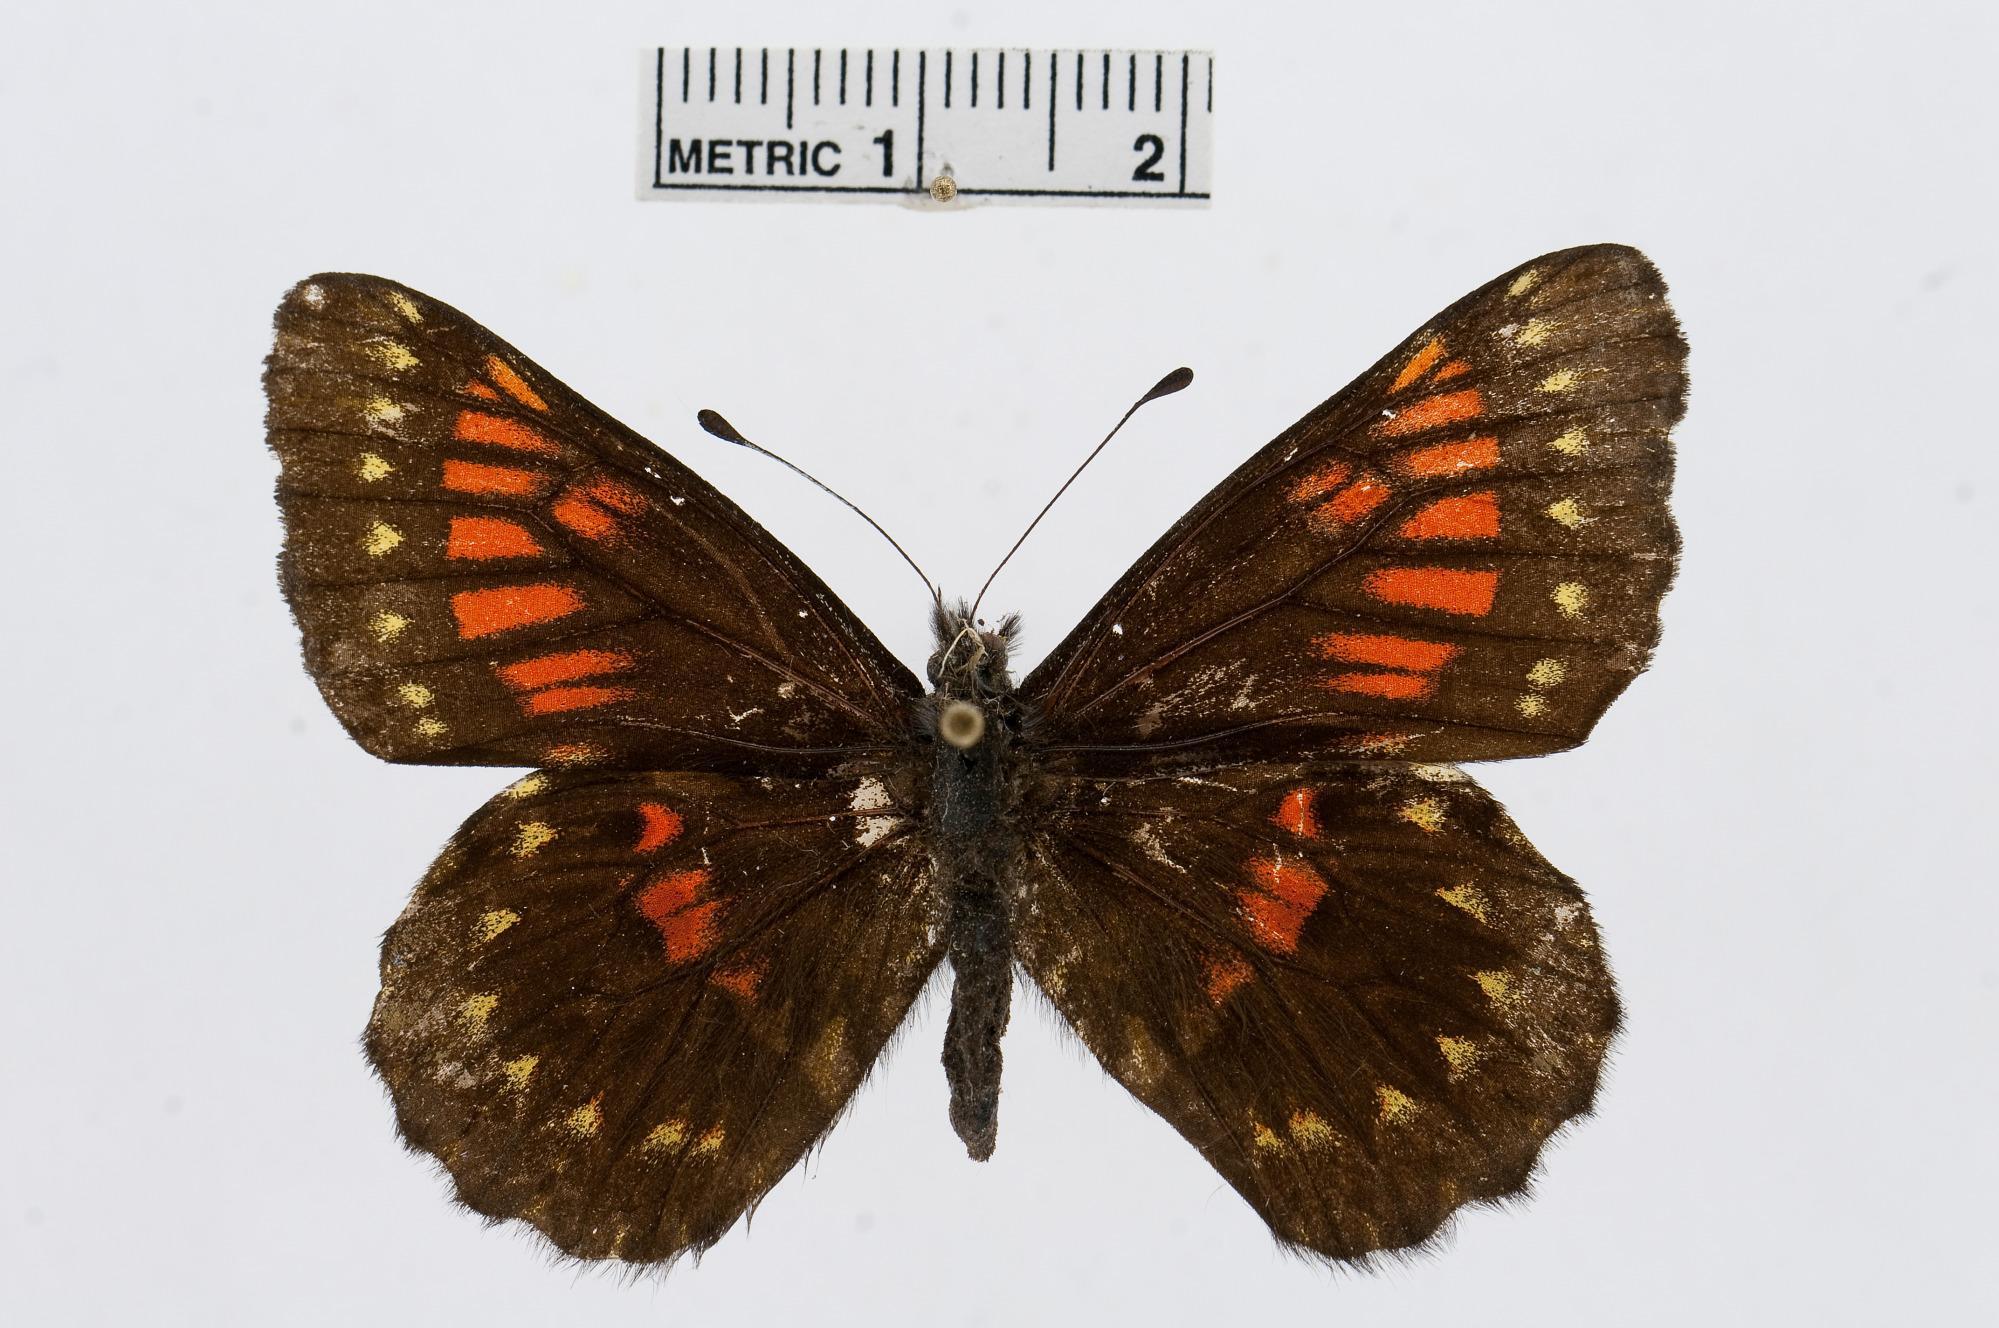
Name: Catasticta cinerea
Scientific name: Catasticta cinerea
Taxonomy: Animalia, Arthropoda, Hexapoda, Insecta, Lepidoptera, Pieridae, Pierinae